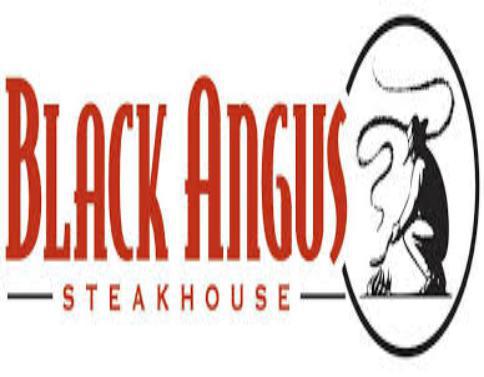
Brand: Black Angus Steakhouse
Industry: Food